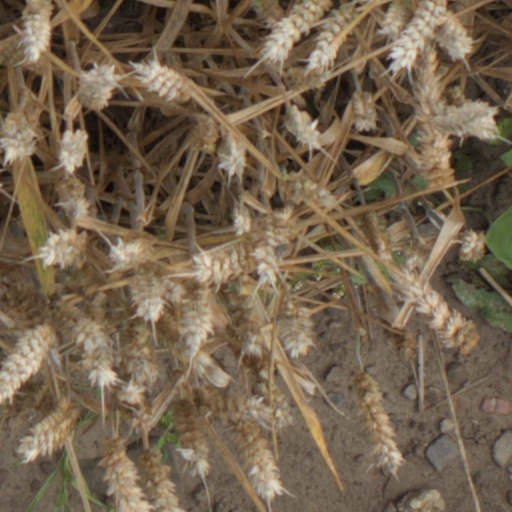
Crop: wheat